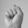
ASL letter: S